Worcester Range

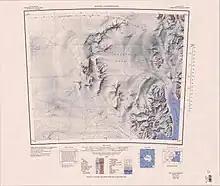
Worcester Range in southeast

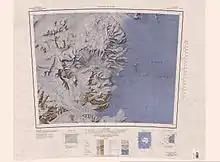
Southern tip of range in northeast

Features of the Worcester Range include, from north to south, Mount Harmsworth, Delta Bluff, Northcliffe Peak, Ant Hill, Bareface Bluff, Mount Speyer, Mount Dawson-Lambton and The Podium.